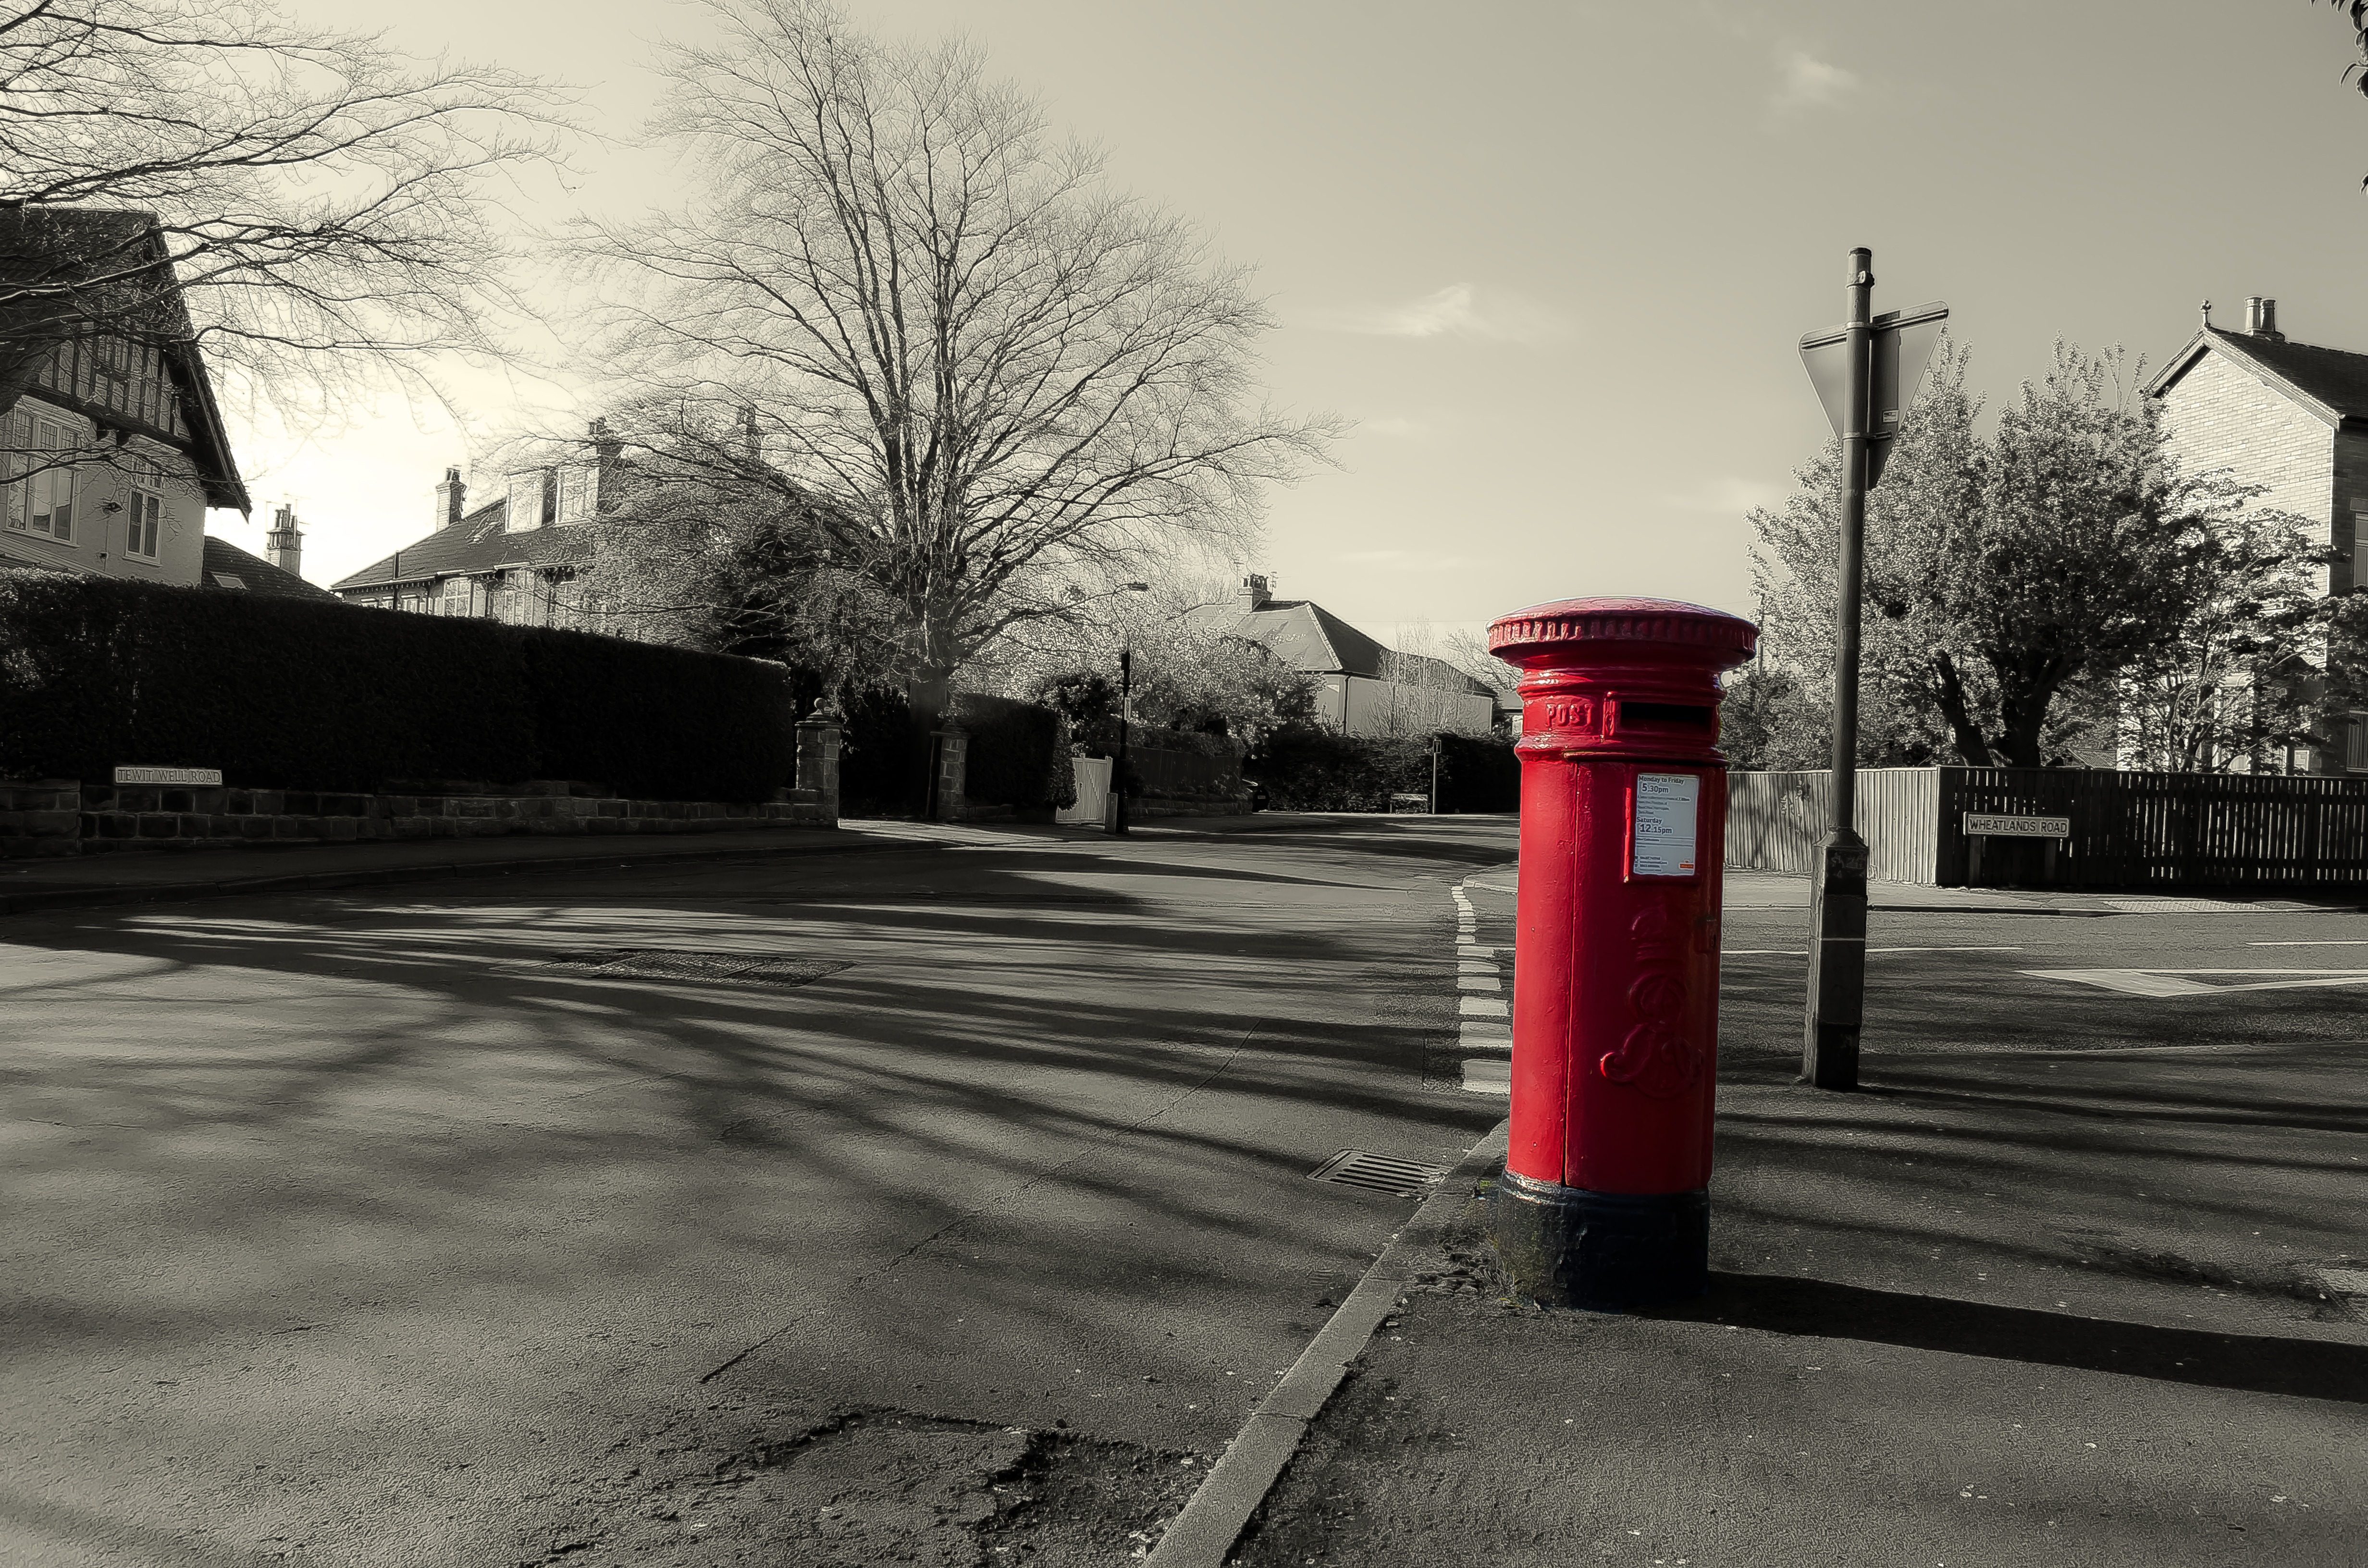
snow, winter, post, architecture, road, street, evening, red, symbol, business, street light, monochrome, lane, lighting, mailbox, england, infrastructure, houses, letters, tradition, shape, postcards, light effect, urban area